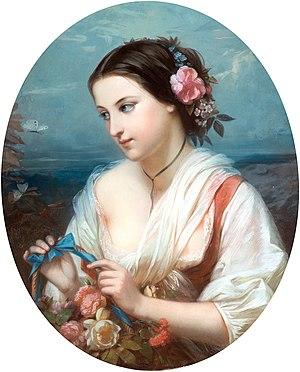
Flora